Phenoxy herbicide

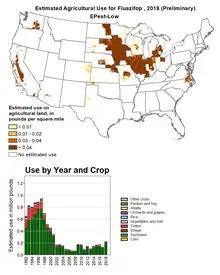
US Geological Survey estimate of fluazifop use in the USA to 2018

The use of herbicides in US agriculture is mapped by the US Geological Survey. , 2,4-D was the most used of the auxins. were sprayed that year, compared to of the next most heavily applied, MCPA. The other auxin now used in comparable amounts to 2,4-D is dicamba, where the 2019 figure was . It is a benzoic acid rather than a phenoxyacetic acid whose use has grown rapidly since 2016 as crops genetically modified to be resistant to it have been cultivated.